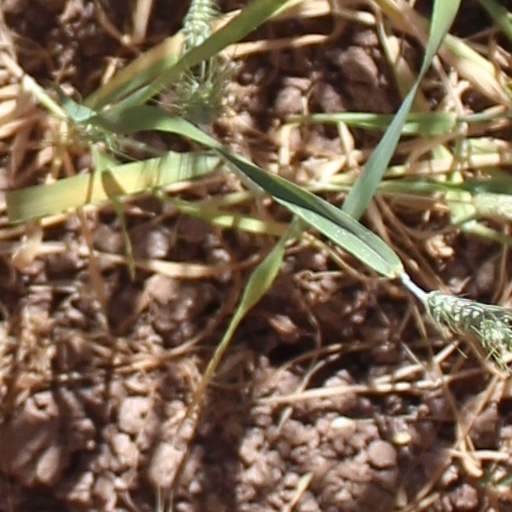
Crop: wheat